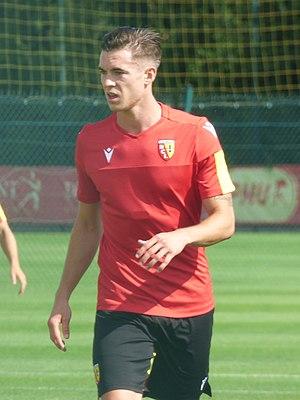
Clément Michelin lors de l'entraînement public du Racing Club de Lens, au centre technique et sportif de La Gaillette le 2 juillet 2019
Clément Michelin, né le 11 mai 1997 à Montauban, est un footballeur français. Il évolue au poste de défenseur latéral au Racing Club de Lens.